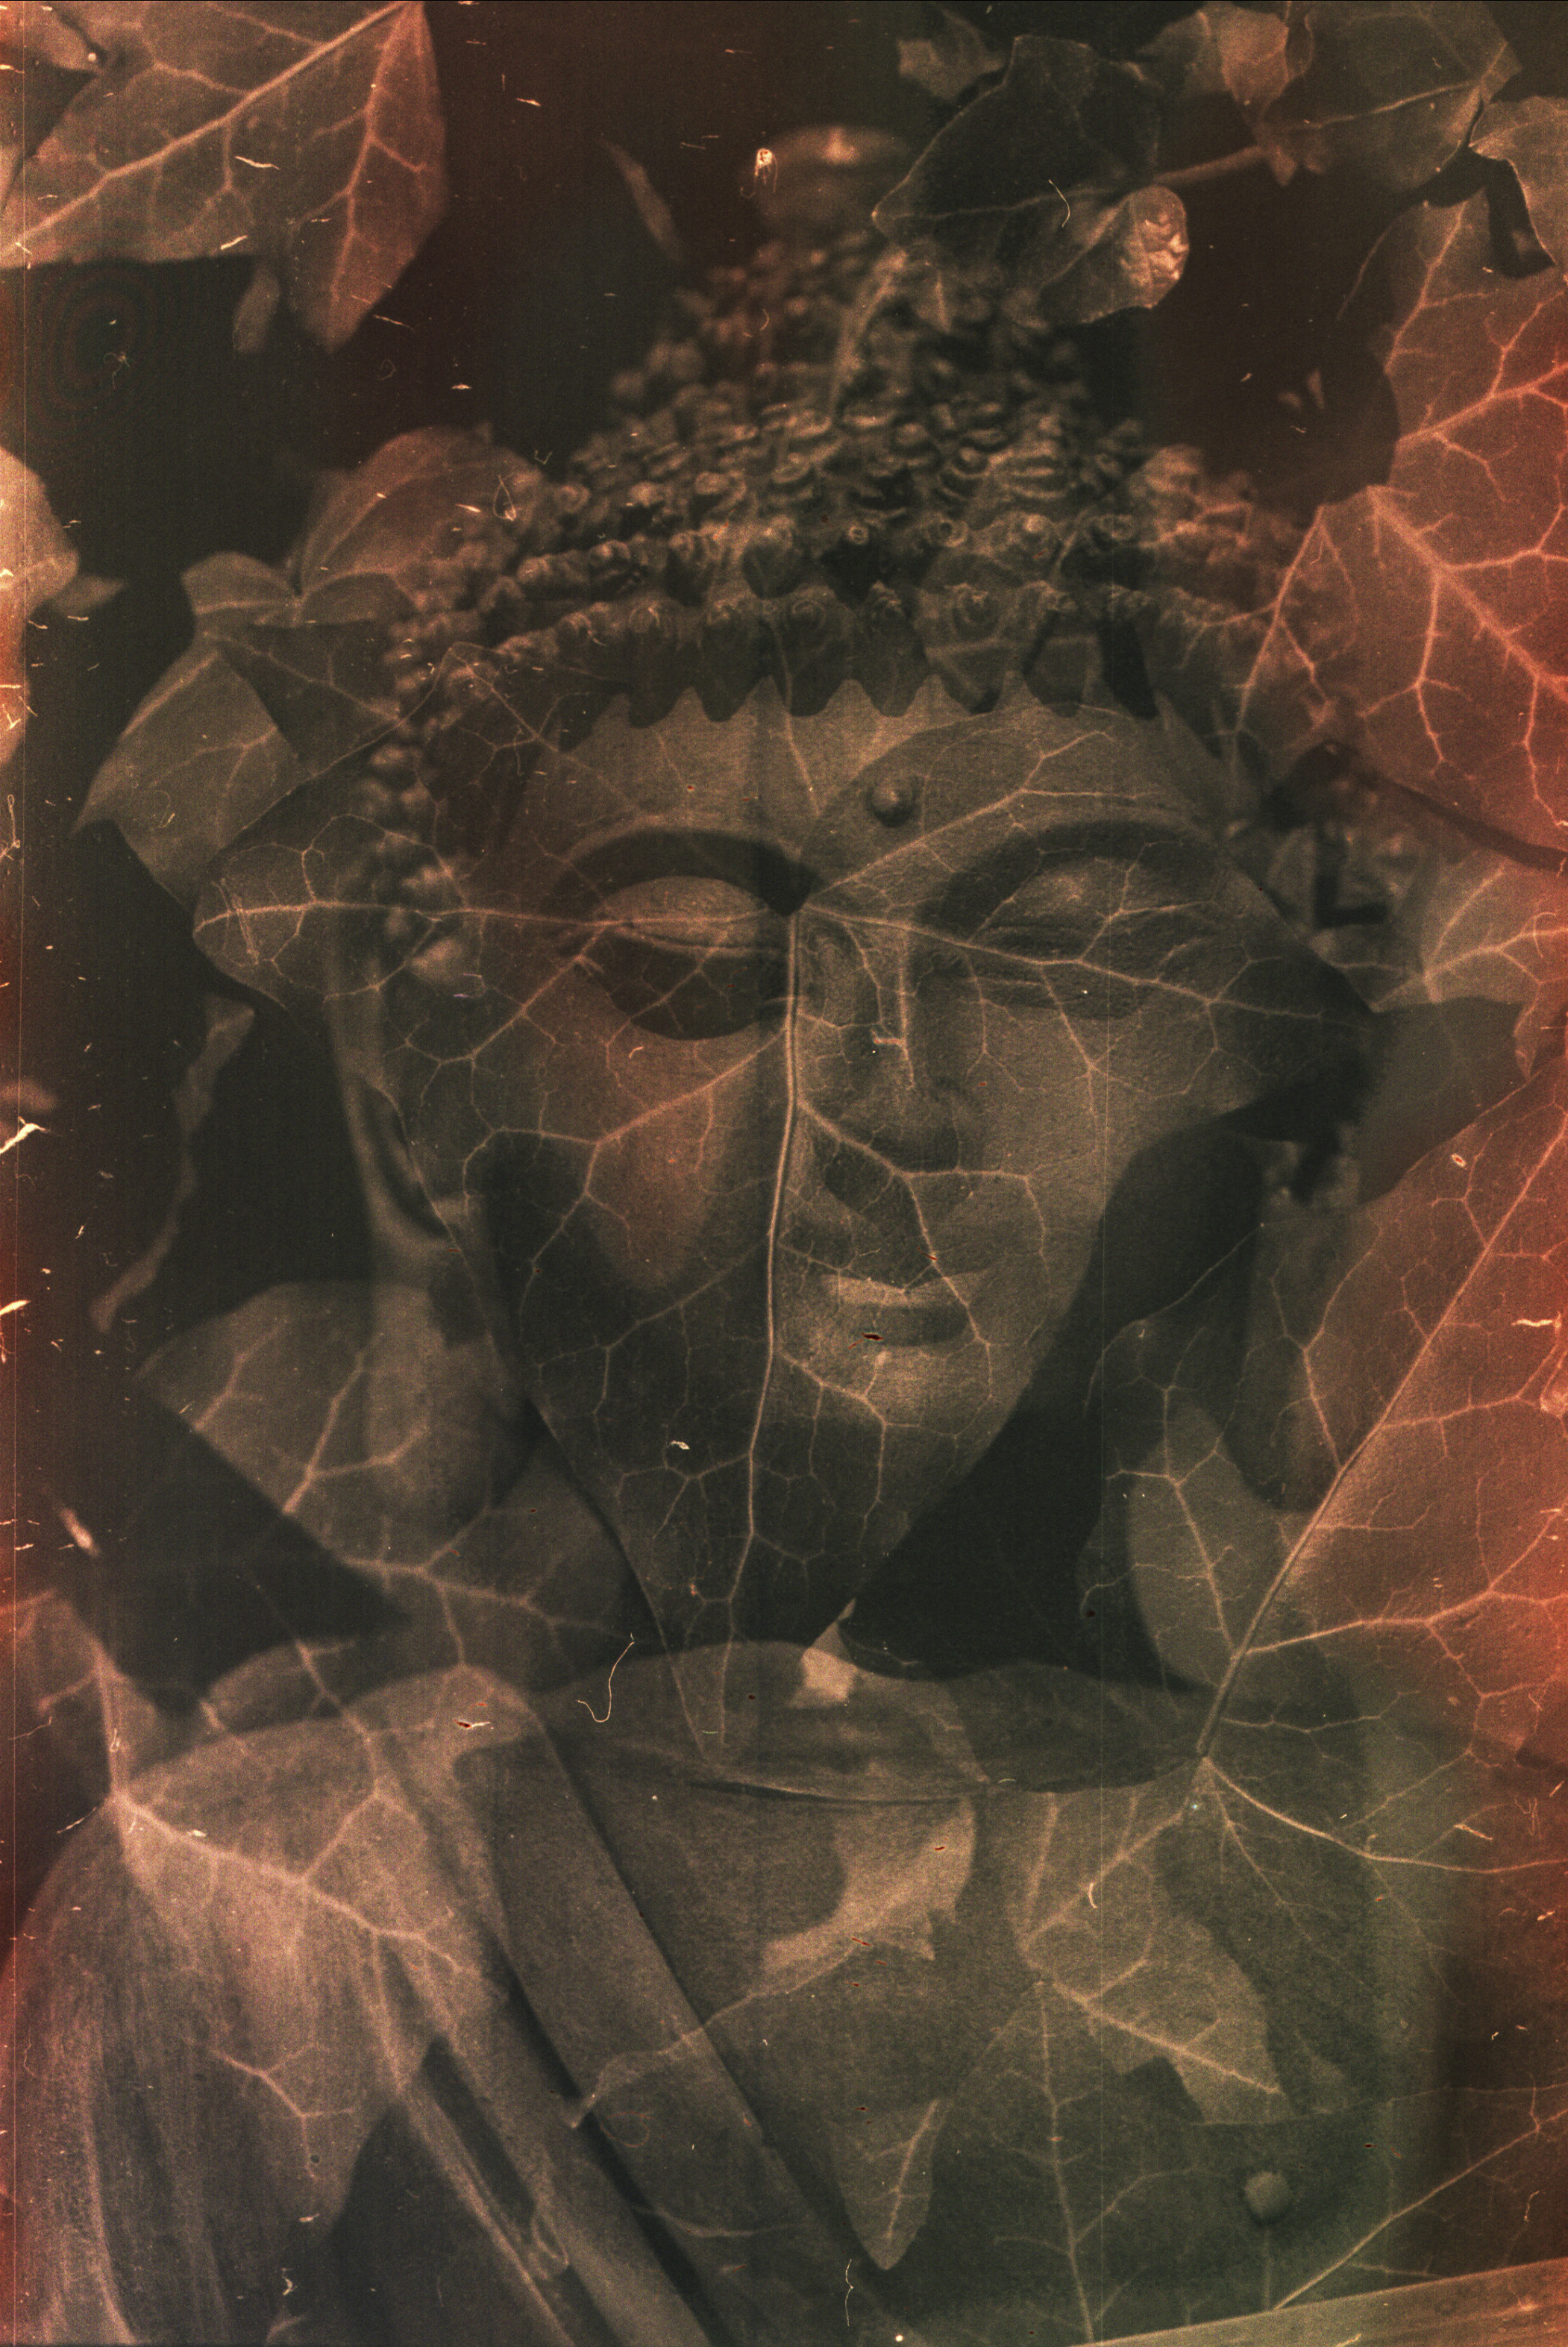
statue, calm, meditate, darkness, painting, sculpture, art, illustration, buddha, diy, screenshot, caffenol